Emperor: Battle for Dune

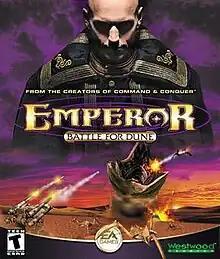
North American cover art

Emperor: Battle for Dune is a real-time strategy video game, released by Westwood Studios in June 2001. It is based in Frank Herbert's science fiction "Dune" universe. It follows its predecessors, "Dune II" and "Dune 2000". While "Dune II" was a distinct story to that of "Dune", and "Dune 2000" was a remake of "Dune II", "Emperor: Battle for Dune" is a direct sequel to the previous games. In particular, it is a sequel to "Dune 2000", carrying on from where it left off, with several of the characters and actors returning. Like "Dune 2000" and many of the other Westwood games that came before it, "Emperor" features Full Motion Video cut scenes filmed with actors.